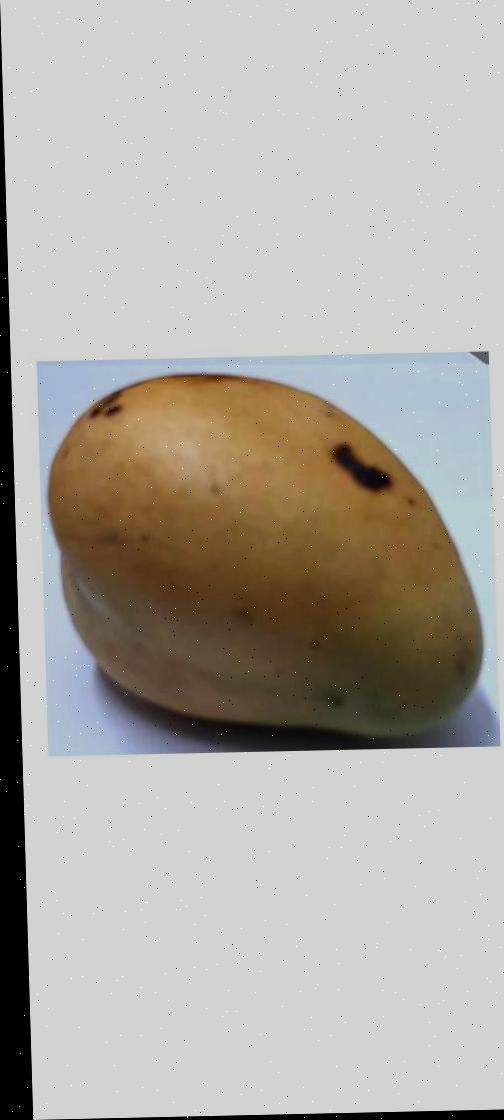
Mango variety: Bari-11